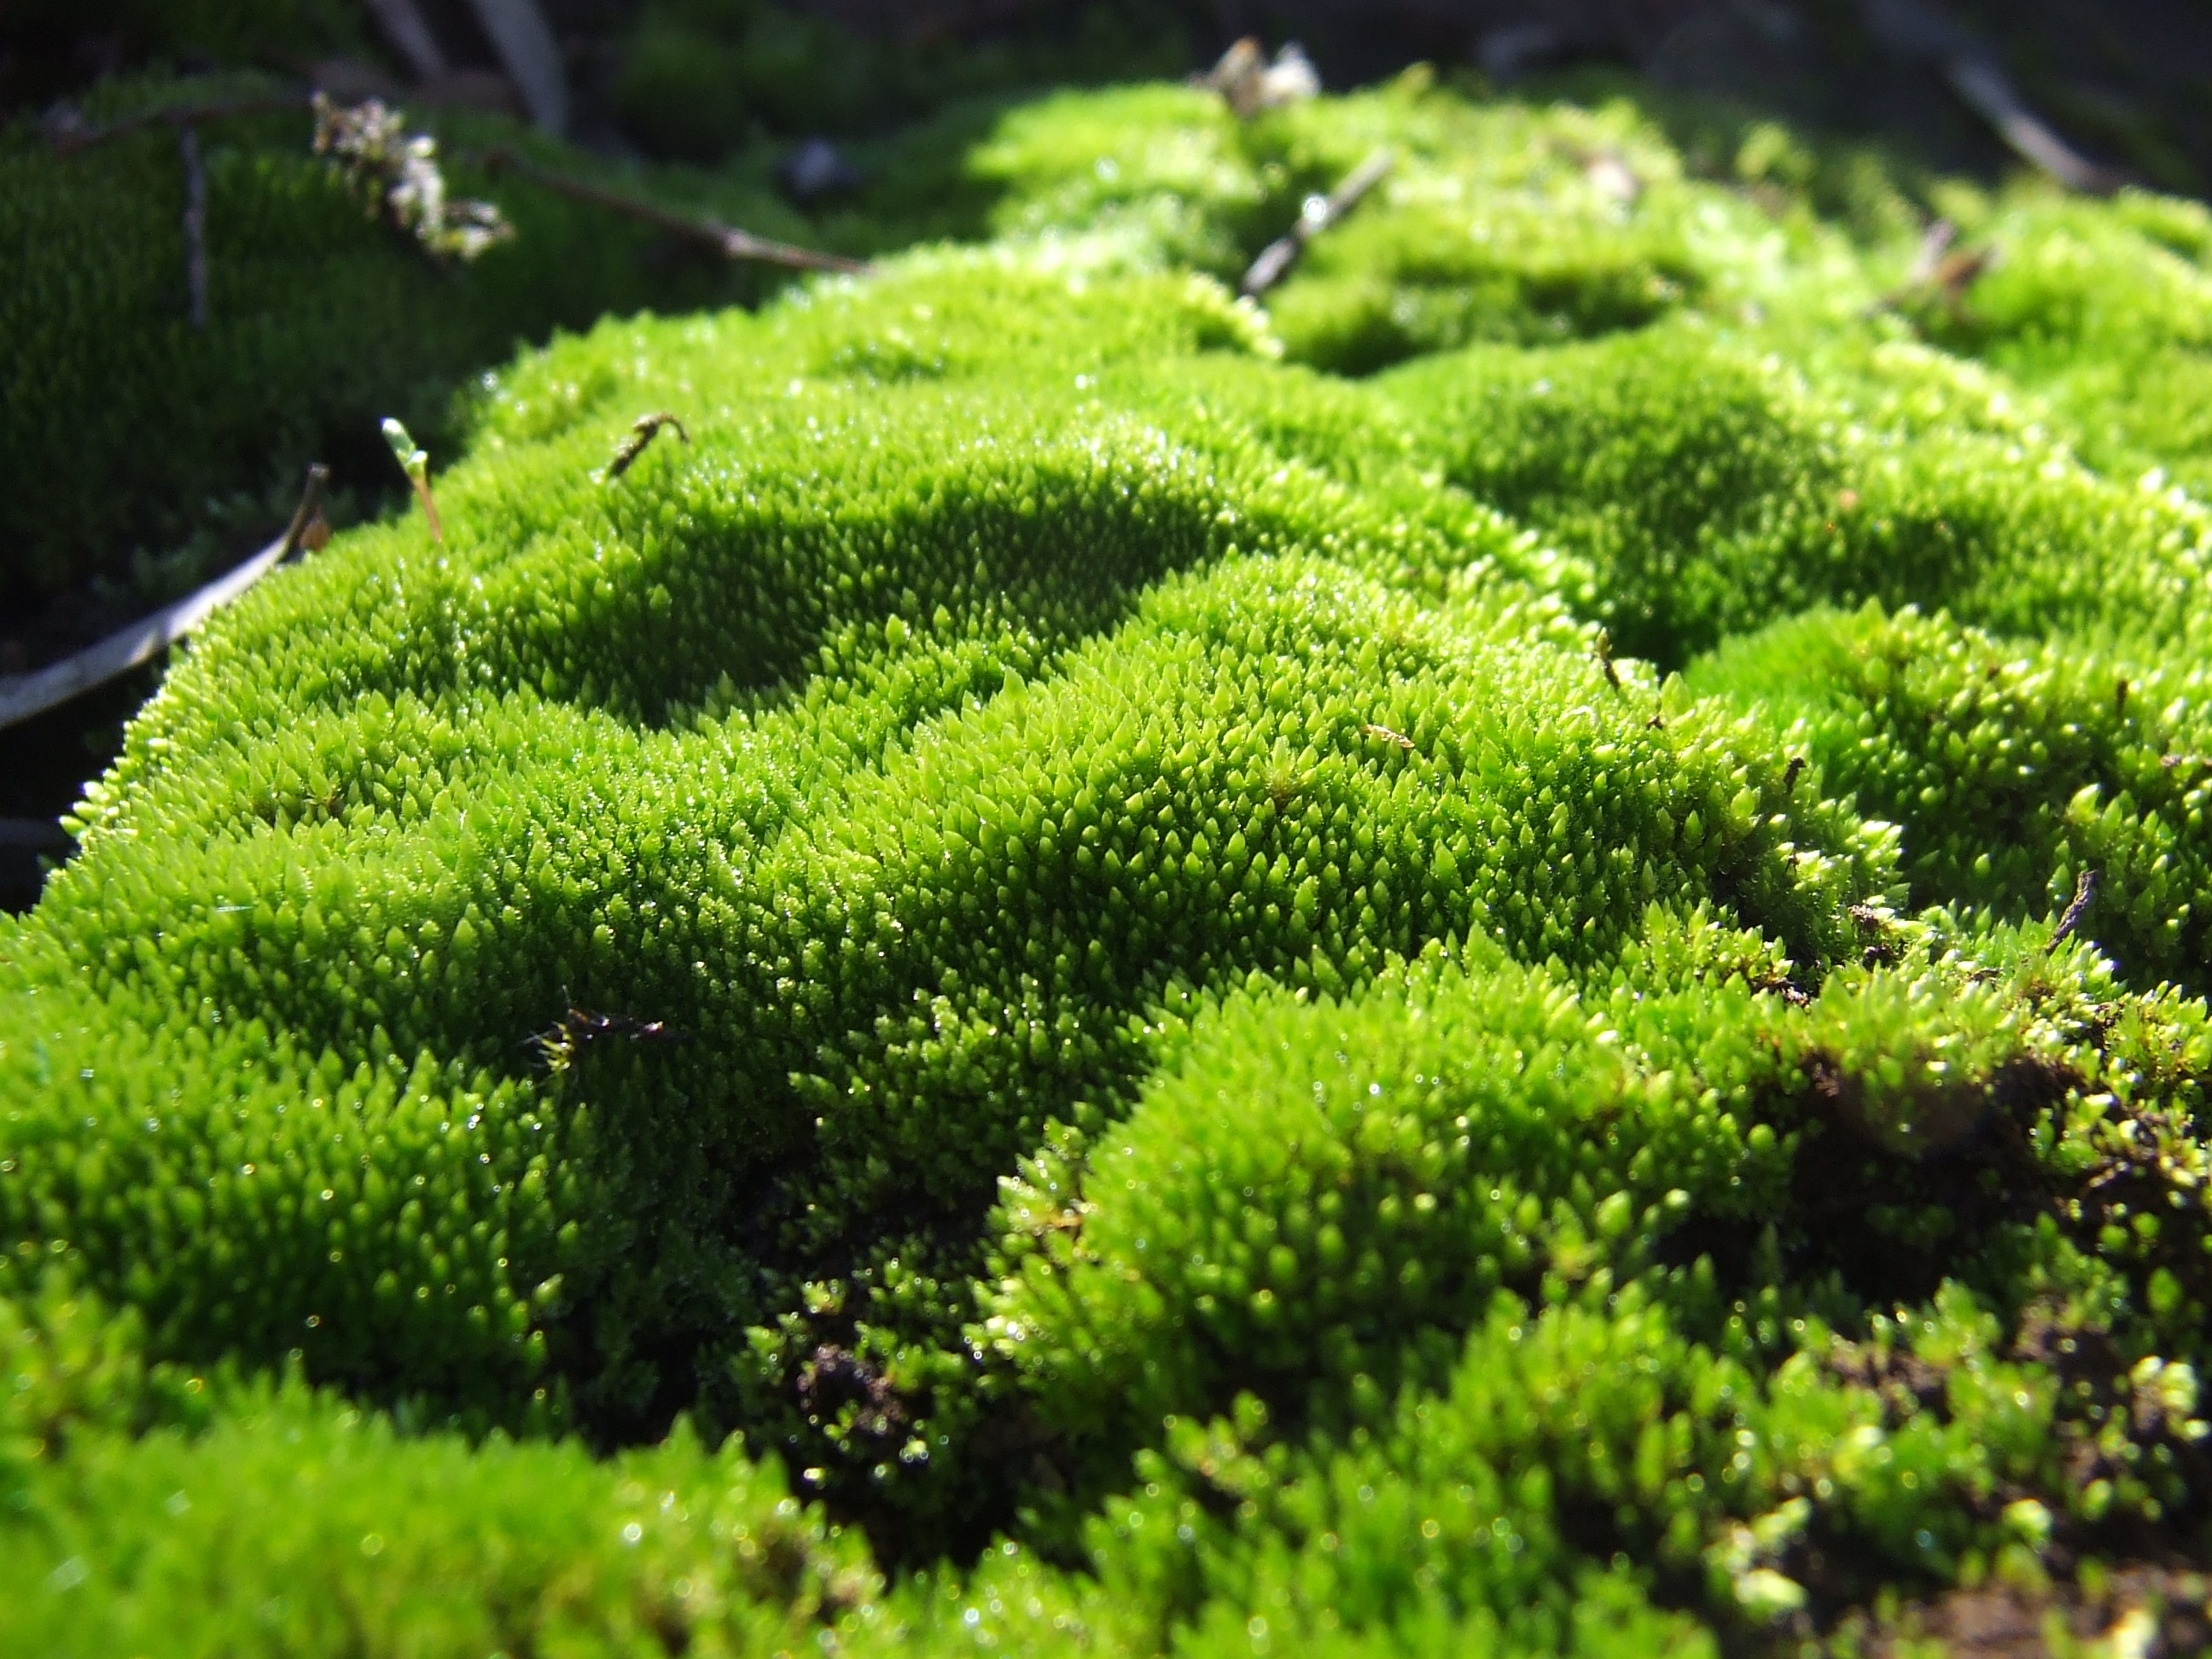
landscape, tree, nature, forest, grass, plant, lawn, flower, moss, green, herb, produce, macro, natural, garden, outdoors, shrub, groundcover, ecosystem, hedge, flowering plant, woody plant, land plant, non vascular land plant